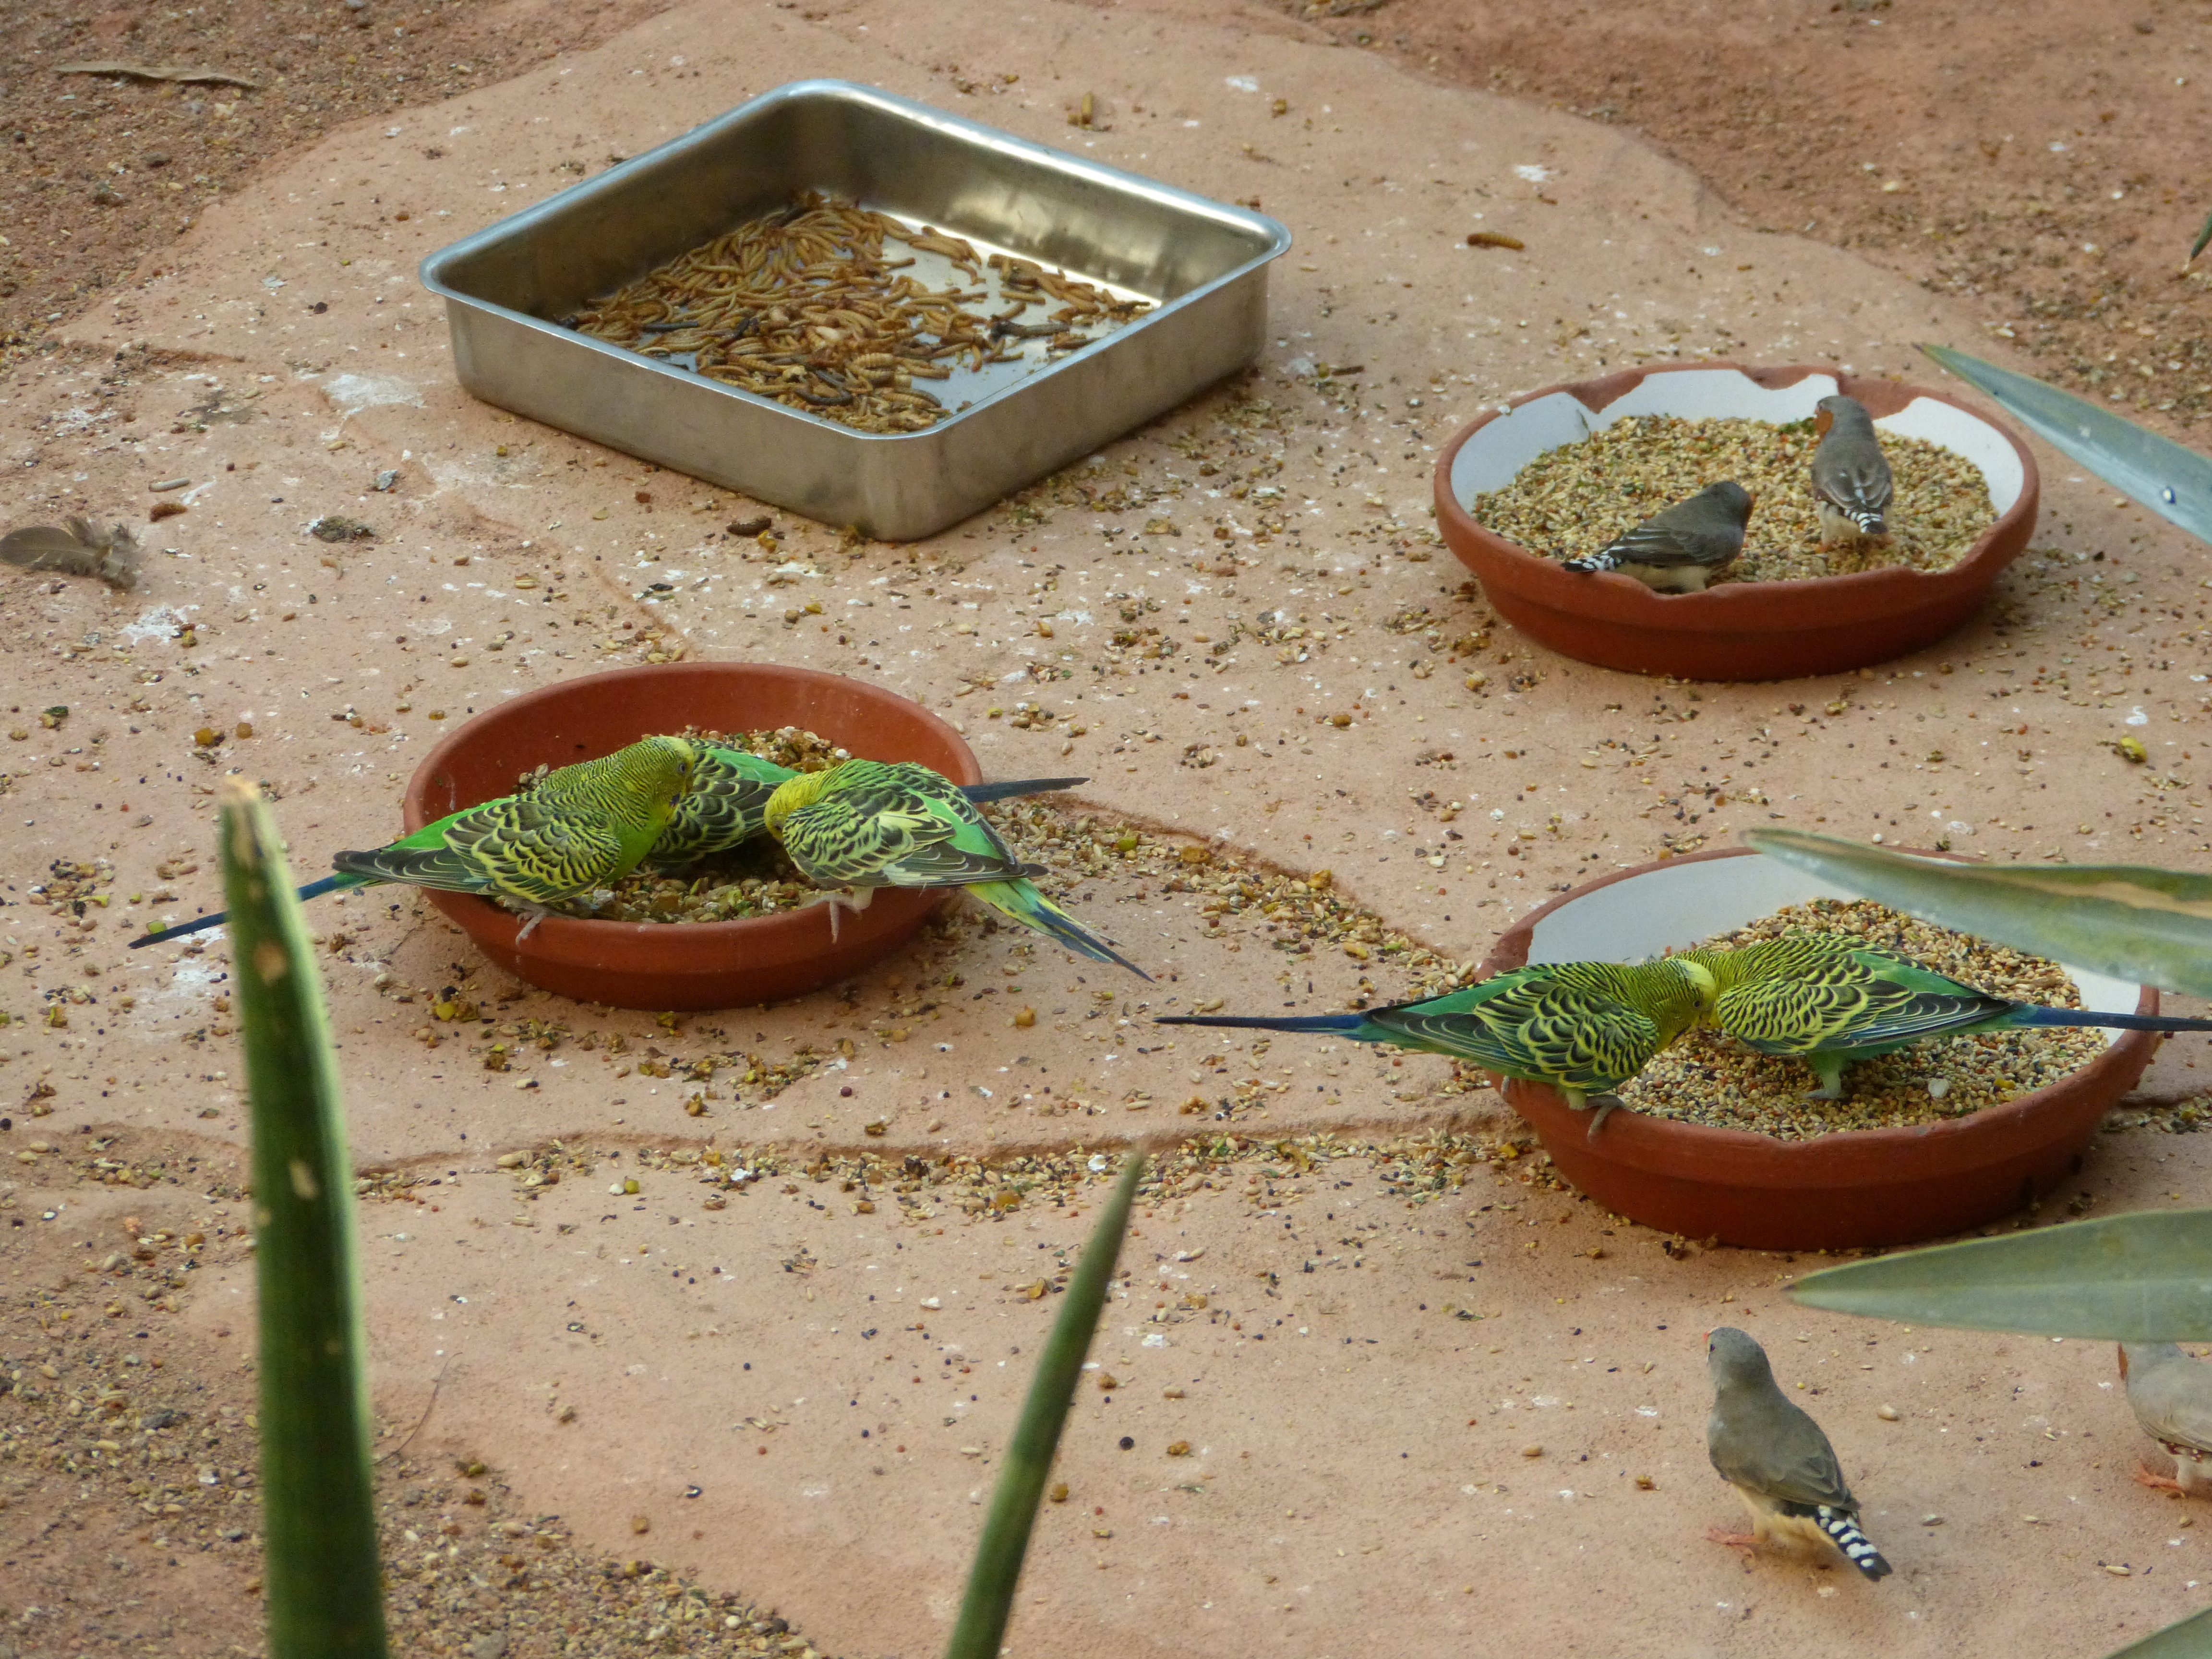
plant, leaf, flower, zoo, food, green, produce, soil, garden, together, eat, feather, buffet, birds, grains, budgerigars